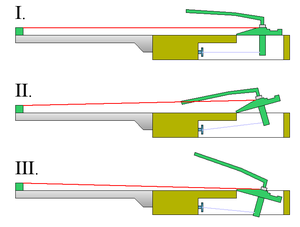
Un vibrato est un accessoire mécanique fixé au niveau du cordier-chevalet d'une guitare électrique afin de pouvoir modifier la hauteur du son grâce à un levier. En agissant sur celui-ci, la tension des cordes est modifiée et ainsi la tonalité de l'instrument change.